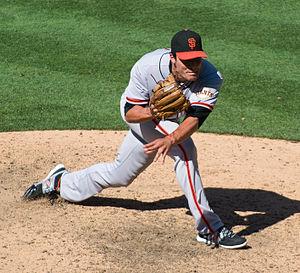
Javier Alfonso López est un lanceur de relève gaucher des Giants de San Francisco de la Ligue majeure de baseball.